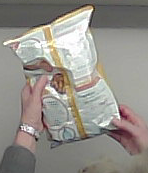
Product: lays_classic